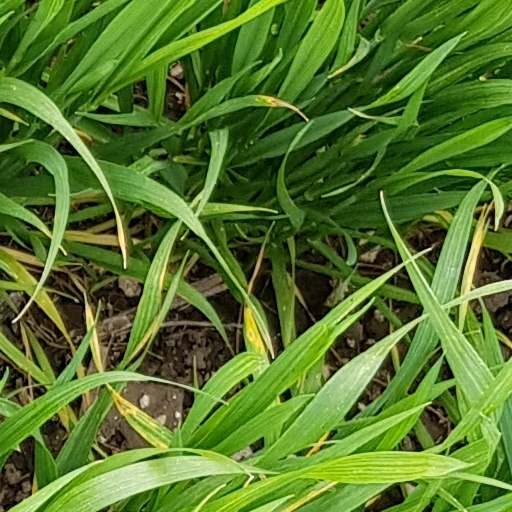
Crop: wheat